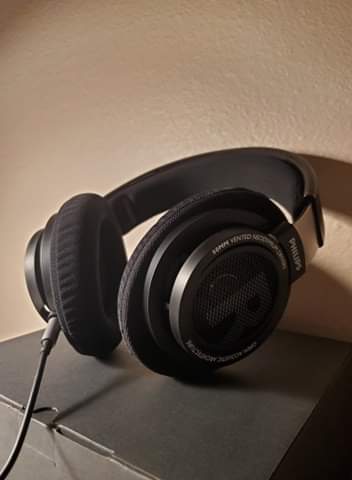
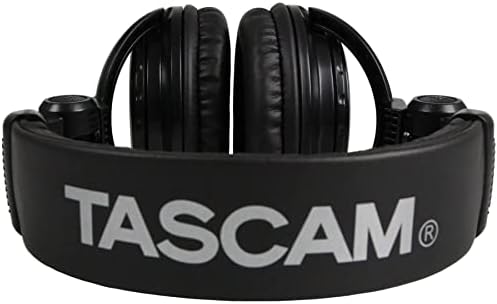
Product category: headphones
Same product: no